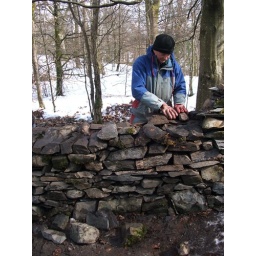
Bollington March 2006 - building a dry stone wall in the snowy cold of a late winter.